Huguenots

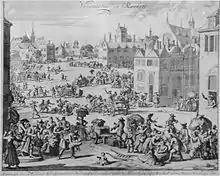
Expulsion from La Rochelle of 300 Protestant families in November 1661

The pattern of warfare, followed by brief periods of peace, continued for nearly another quarter-century. The warfare was definitively quelled in 1598, when Henry of Navarre, having succeeded to the French throne as Henry IV, and having recanted Protestantism in favour of Roman Catholicism in order to obtain the French crown, issued the Edict of Nantes. The Edict reaffirmed Roman Catholicism as the state religion of France, but granted the Protestants equality with Catholics under the throne and a degree of religious and political freedom within their domains. The Edict simultaneously protected Catholic interests by discouraging the founding of new Protestant churches in Catholic-controlled regions.